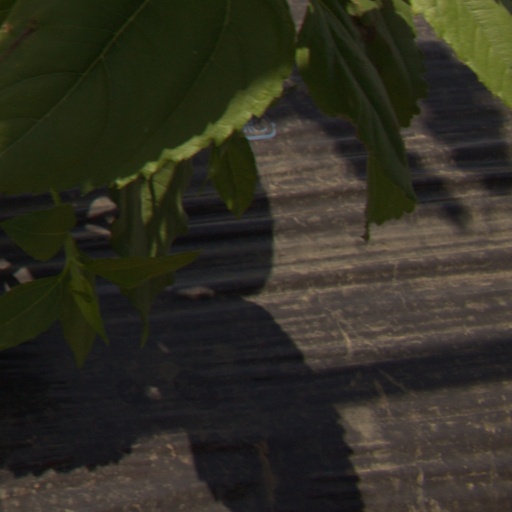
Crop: Jerusalem artichoke